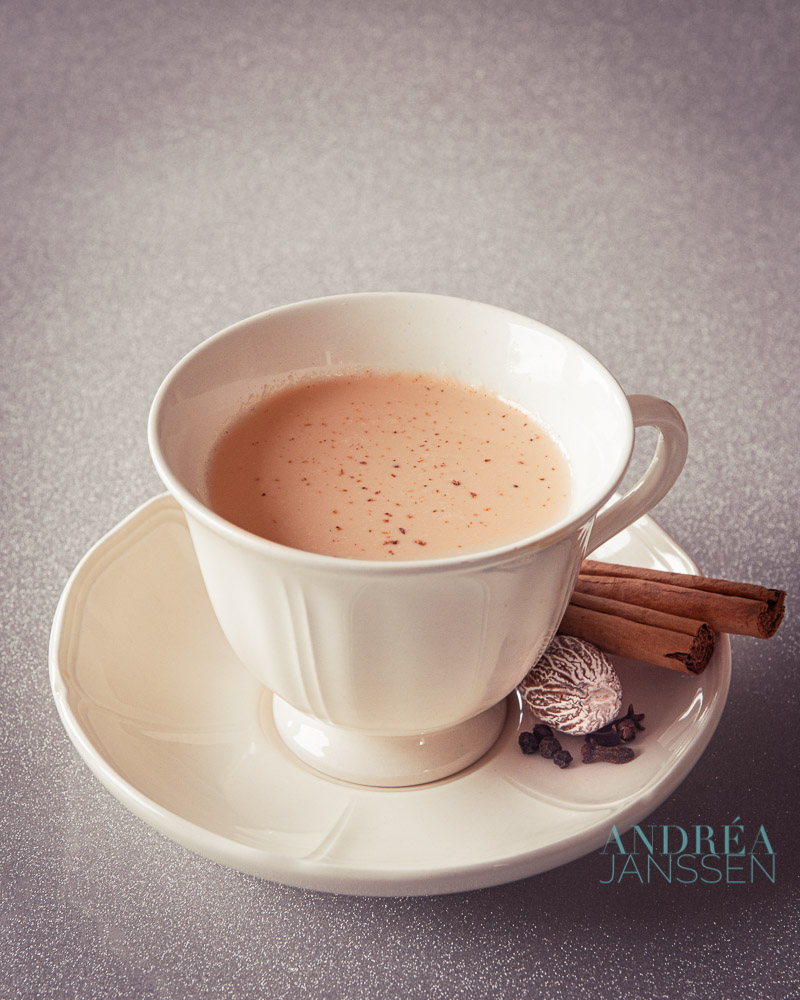
Dish: chai